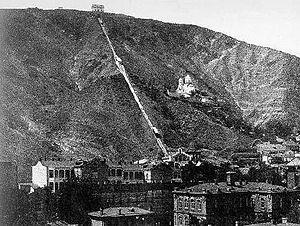
Le funiculaire de Tbilissi est un funiculaire qui relie la ville de Tbilissi au Panthéon de Mtatsminda, en Géorgie.